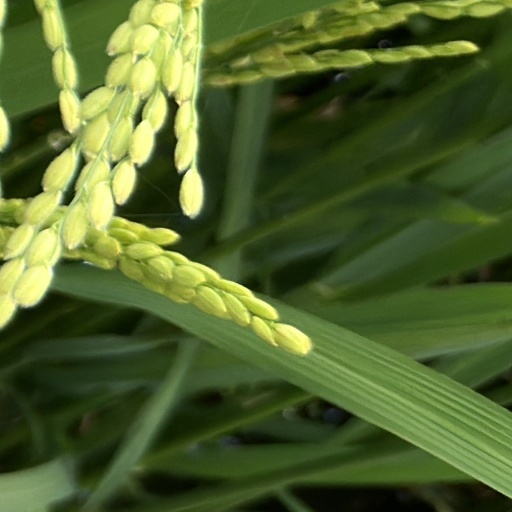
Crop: rice